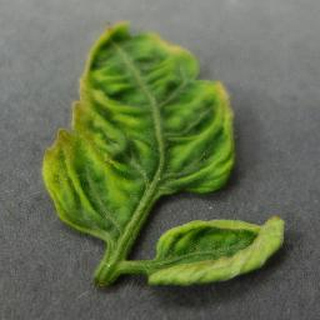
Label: tomato_yellow_leaf_curl_virus